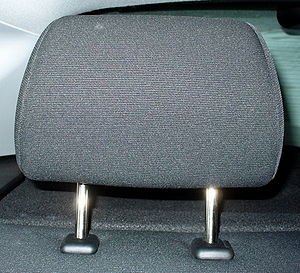
Nakkestøtte
Nakkestøtte i Mazda 3.
En nakkestøtte et en sikkerhedsanordning i bil, der er påsat eller integreret på toppen af køretøjets bilsæder for at begrænse den bagudvendte bevægelse af førerens/passagerens hoved i forhold til torsoen i tilfælde af en kollision. Nakkestøtter reducerer risikoen for piskesmældsskader og skader på nakkehvirlerne. Since their mandatory introduction in the late 1960s, head restraints have prevented or mitigated thousands of serious injuries.